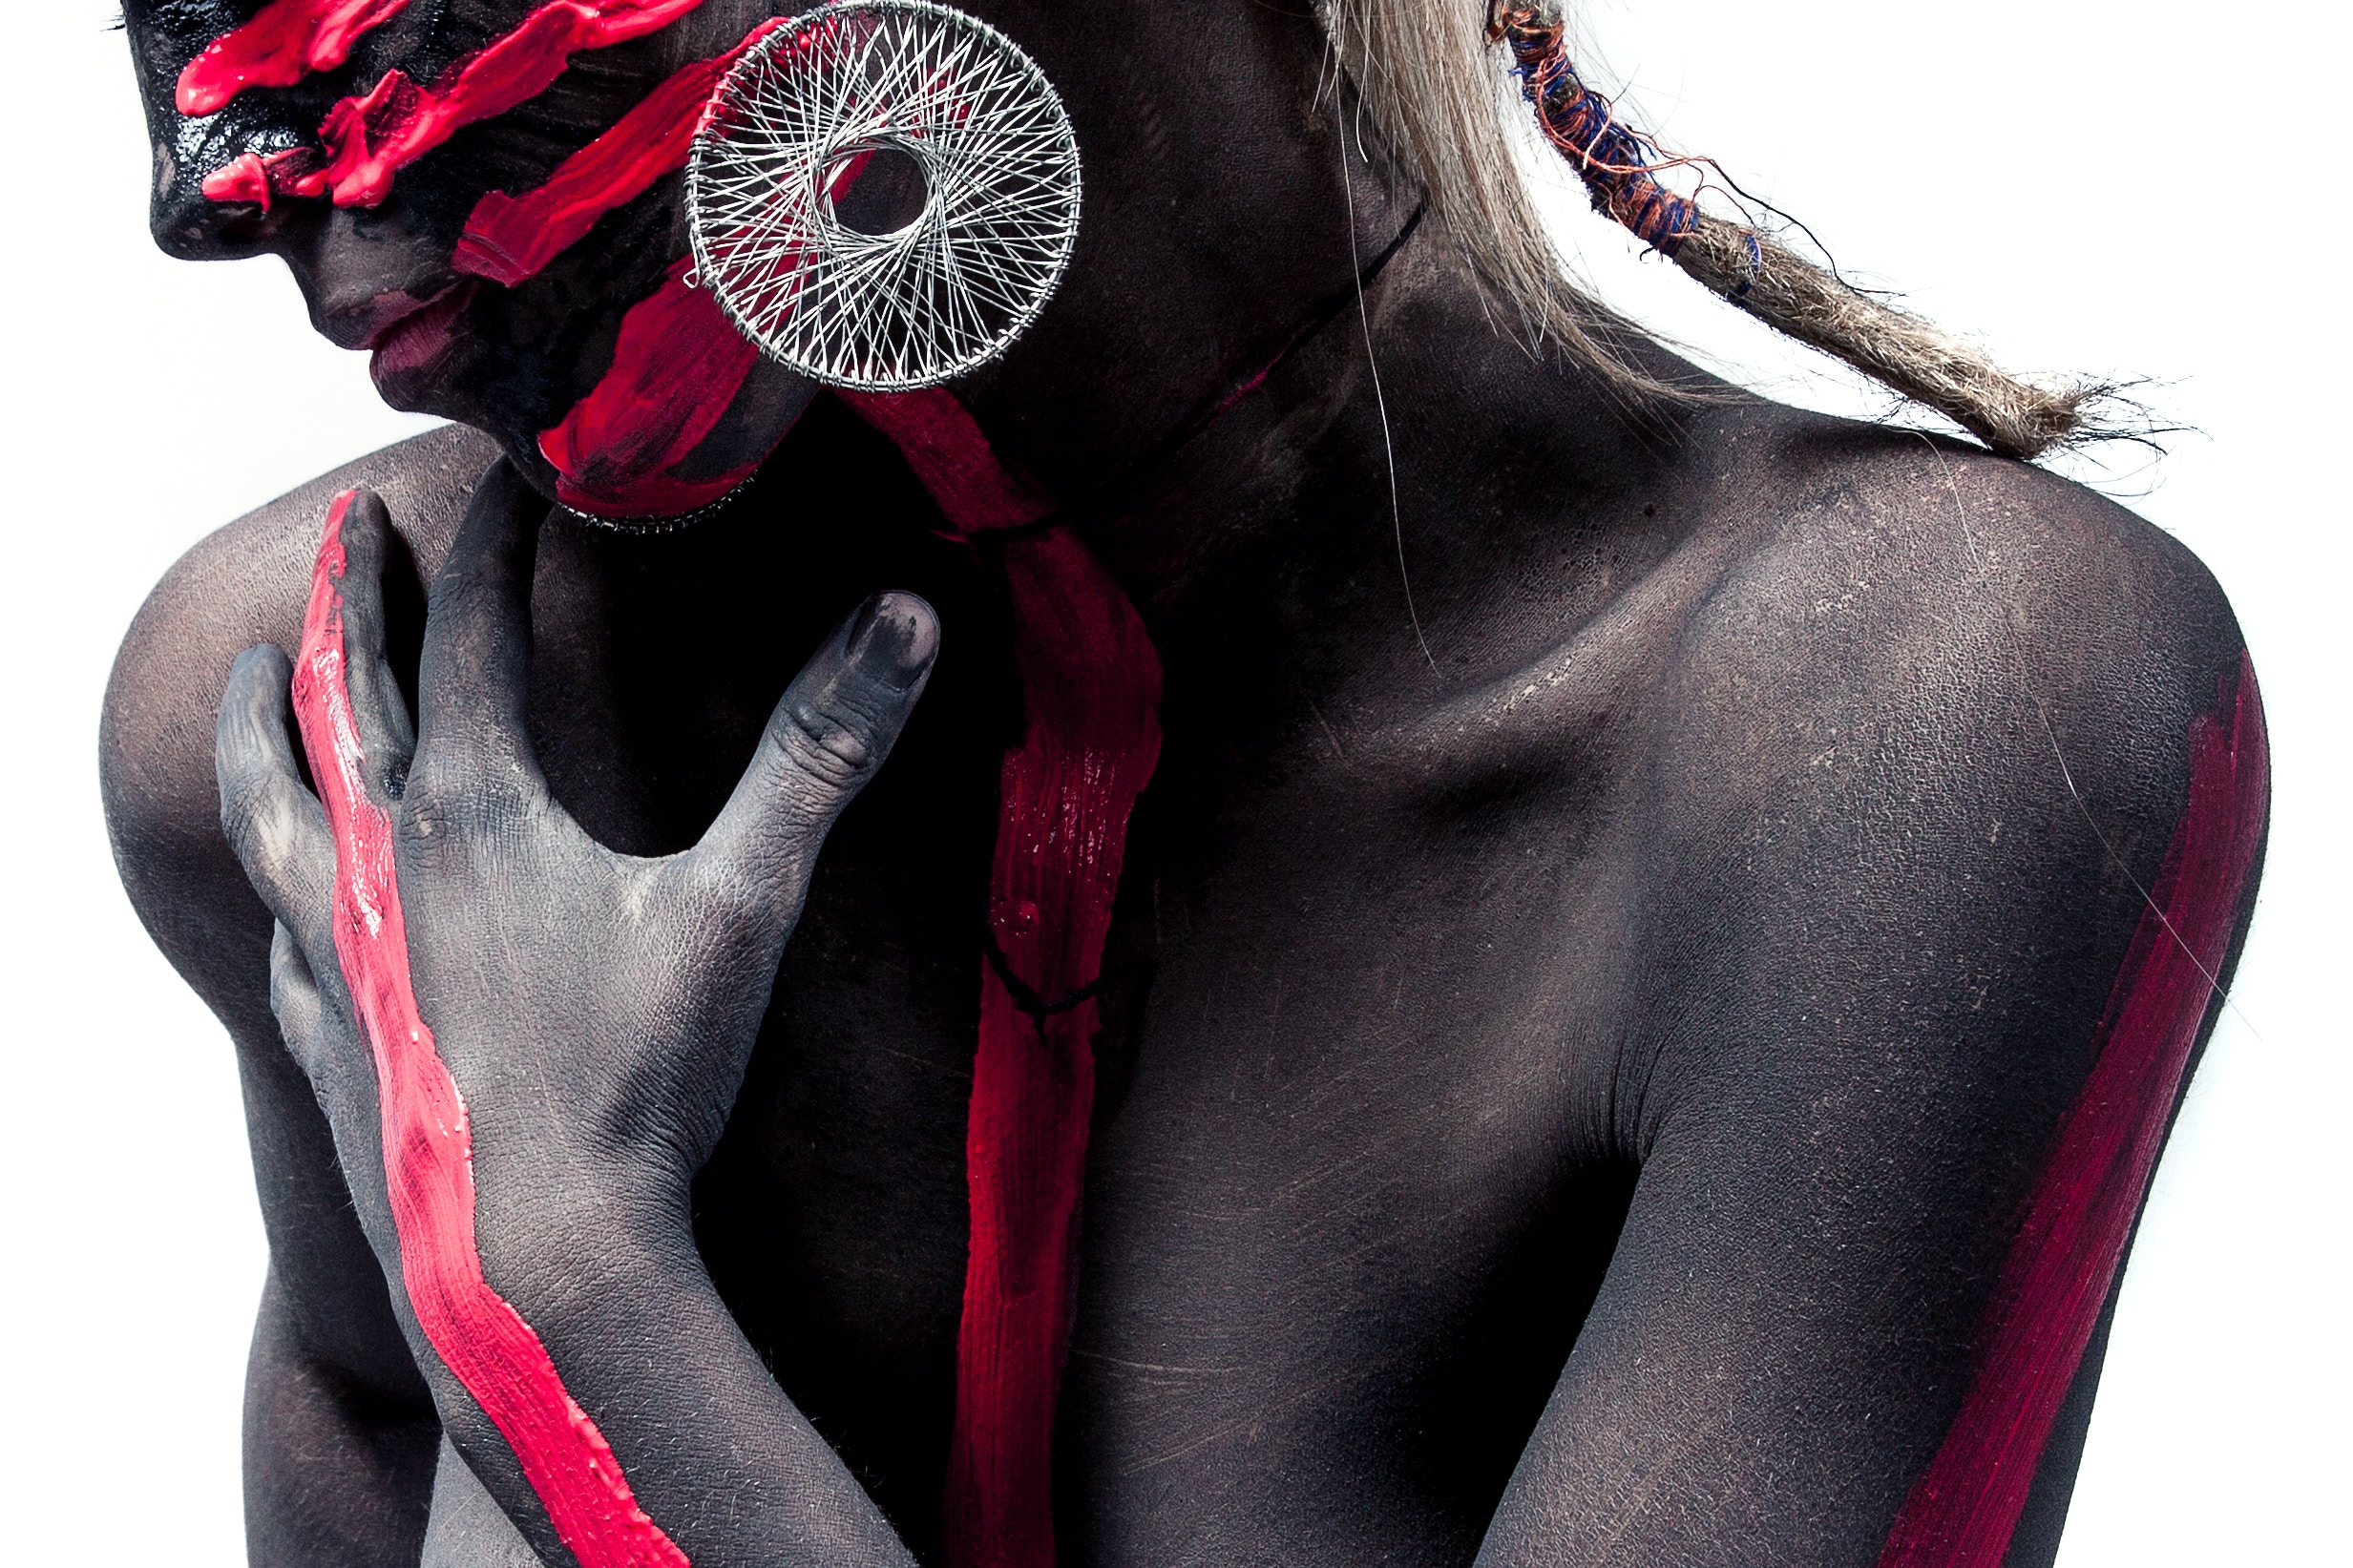
shoulder, muscle, neck, magenta, joint